Delhi Metro

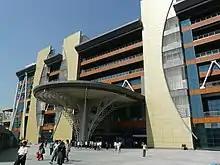
Millenium City Centre metro station

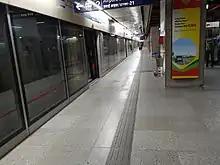
Platform screen doors at the New Delhi metro station

Trains operate at a frequency of one to two minutes to five to ten minutes between 05:00 and 00:00, depending upon peak and off-peak hours. They typically travel up to , and stop for about 20 seconds at each station. Automated station announcements are in Hindi and English. Many stations have ATMs, food outlets, cafés, convenience stores and mobile recharge. Eating, drinking, smoking, and chewing gum are prohibited. The metro has a sophisticated fire alarm system for advance warning in emergencies, and fire retardant material is used in trains and stations. Navigation information is available on Google Maps. Since October 2010, the first coach of every train is reserved for women; the last coach is also reserved when the train changes tracks at the terminal stations on the Red, Green and Violet Lines. The mobile Delhi Metro Rail app has been introduced for iPhone and Android users with information such as the location of the nearest metro station, fares, parking availability, nearby tourist attractions, security and emergency helpline numbers.